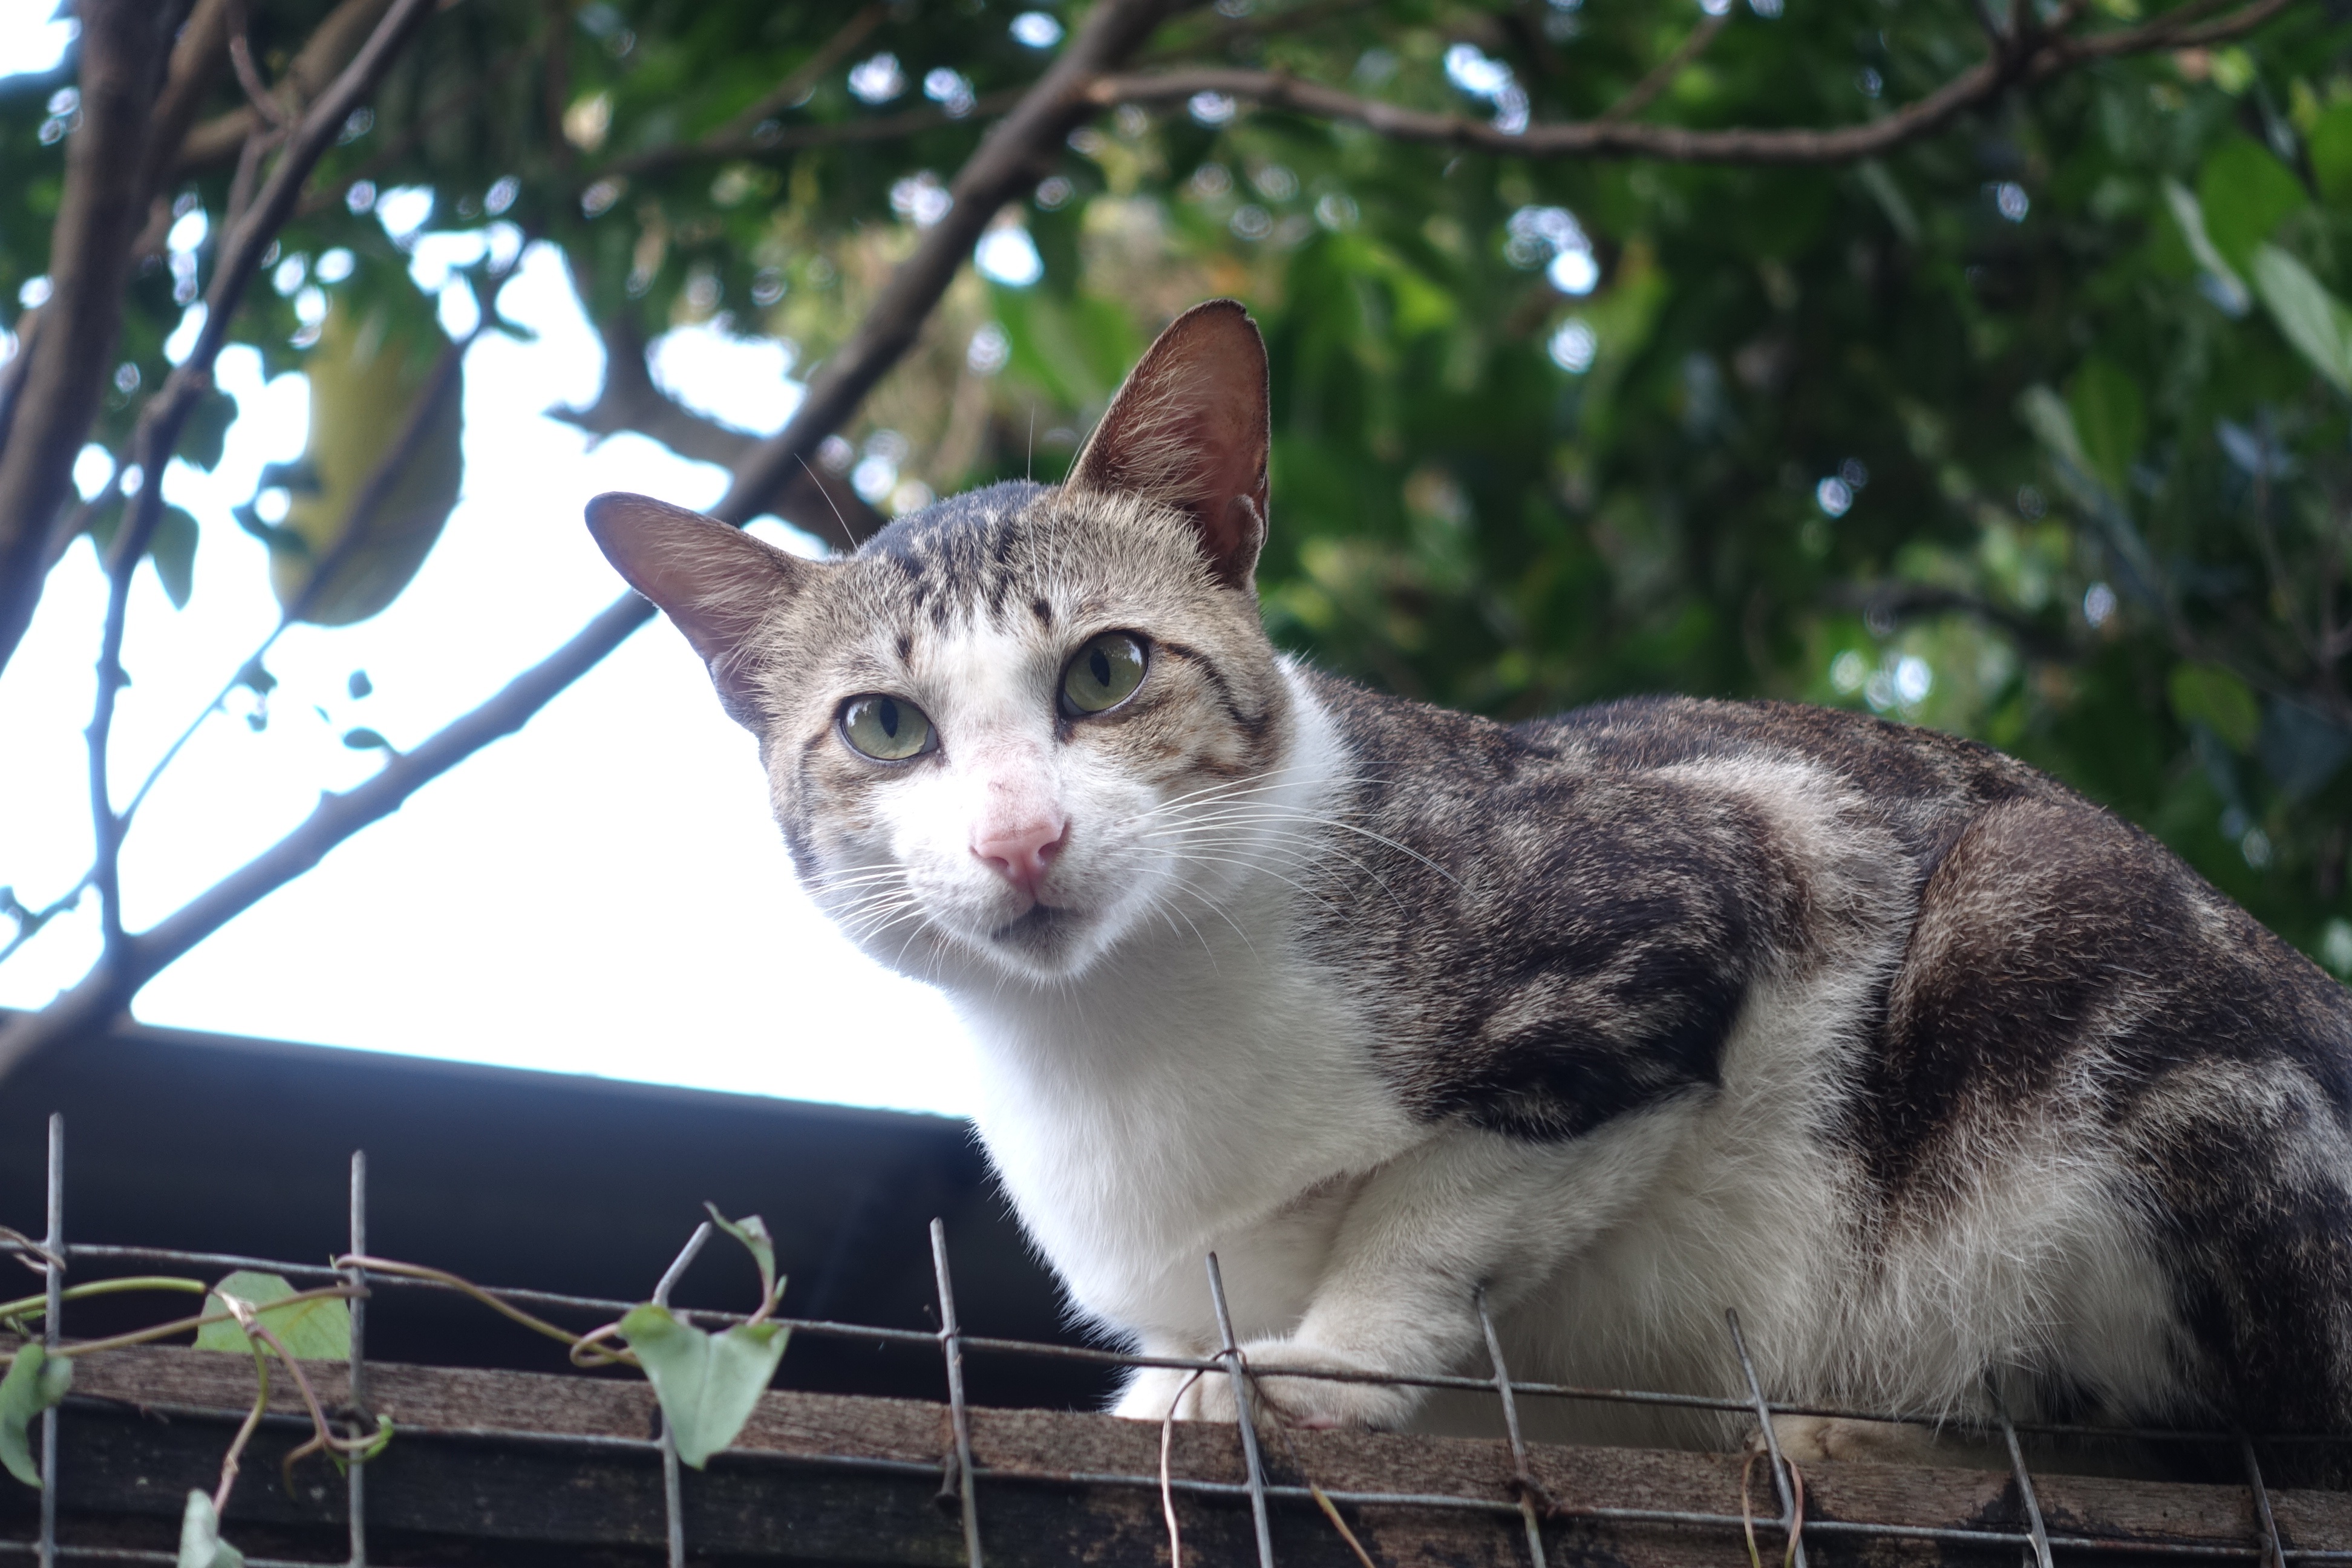
kitten, cat, mammal, fauna, whiskers, vertebrate, european shorthair, animal shelter, small to medium sized cats, cat like mammal